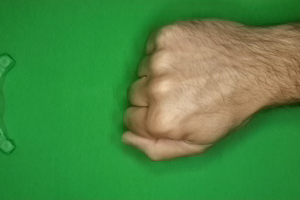
Label: rock